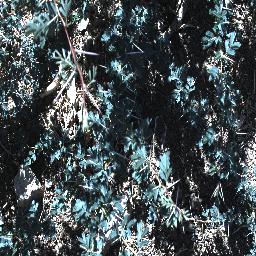
Label: prickly_acacia